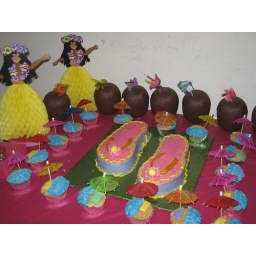
Chocolate flavored beach inspired cupcakes with cool vanilla bean flip flop cake in birthday girl's favorite colors.